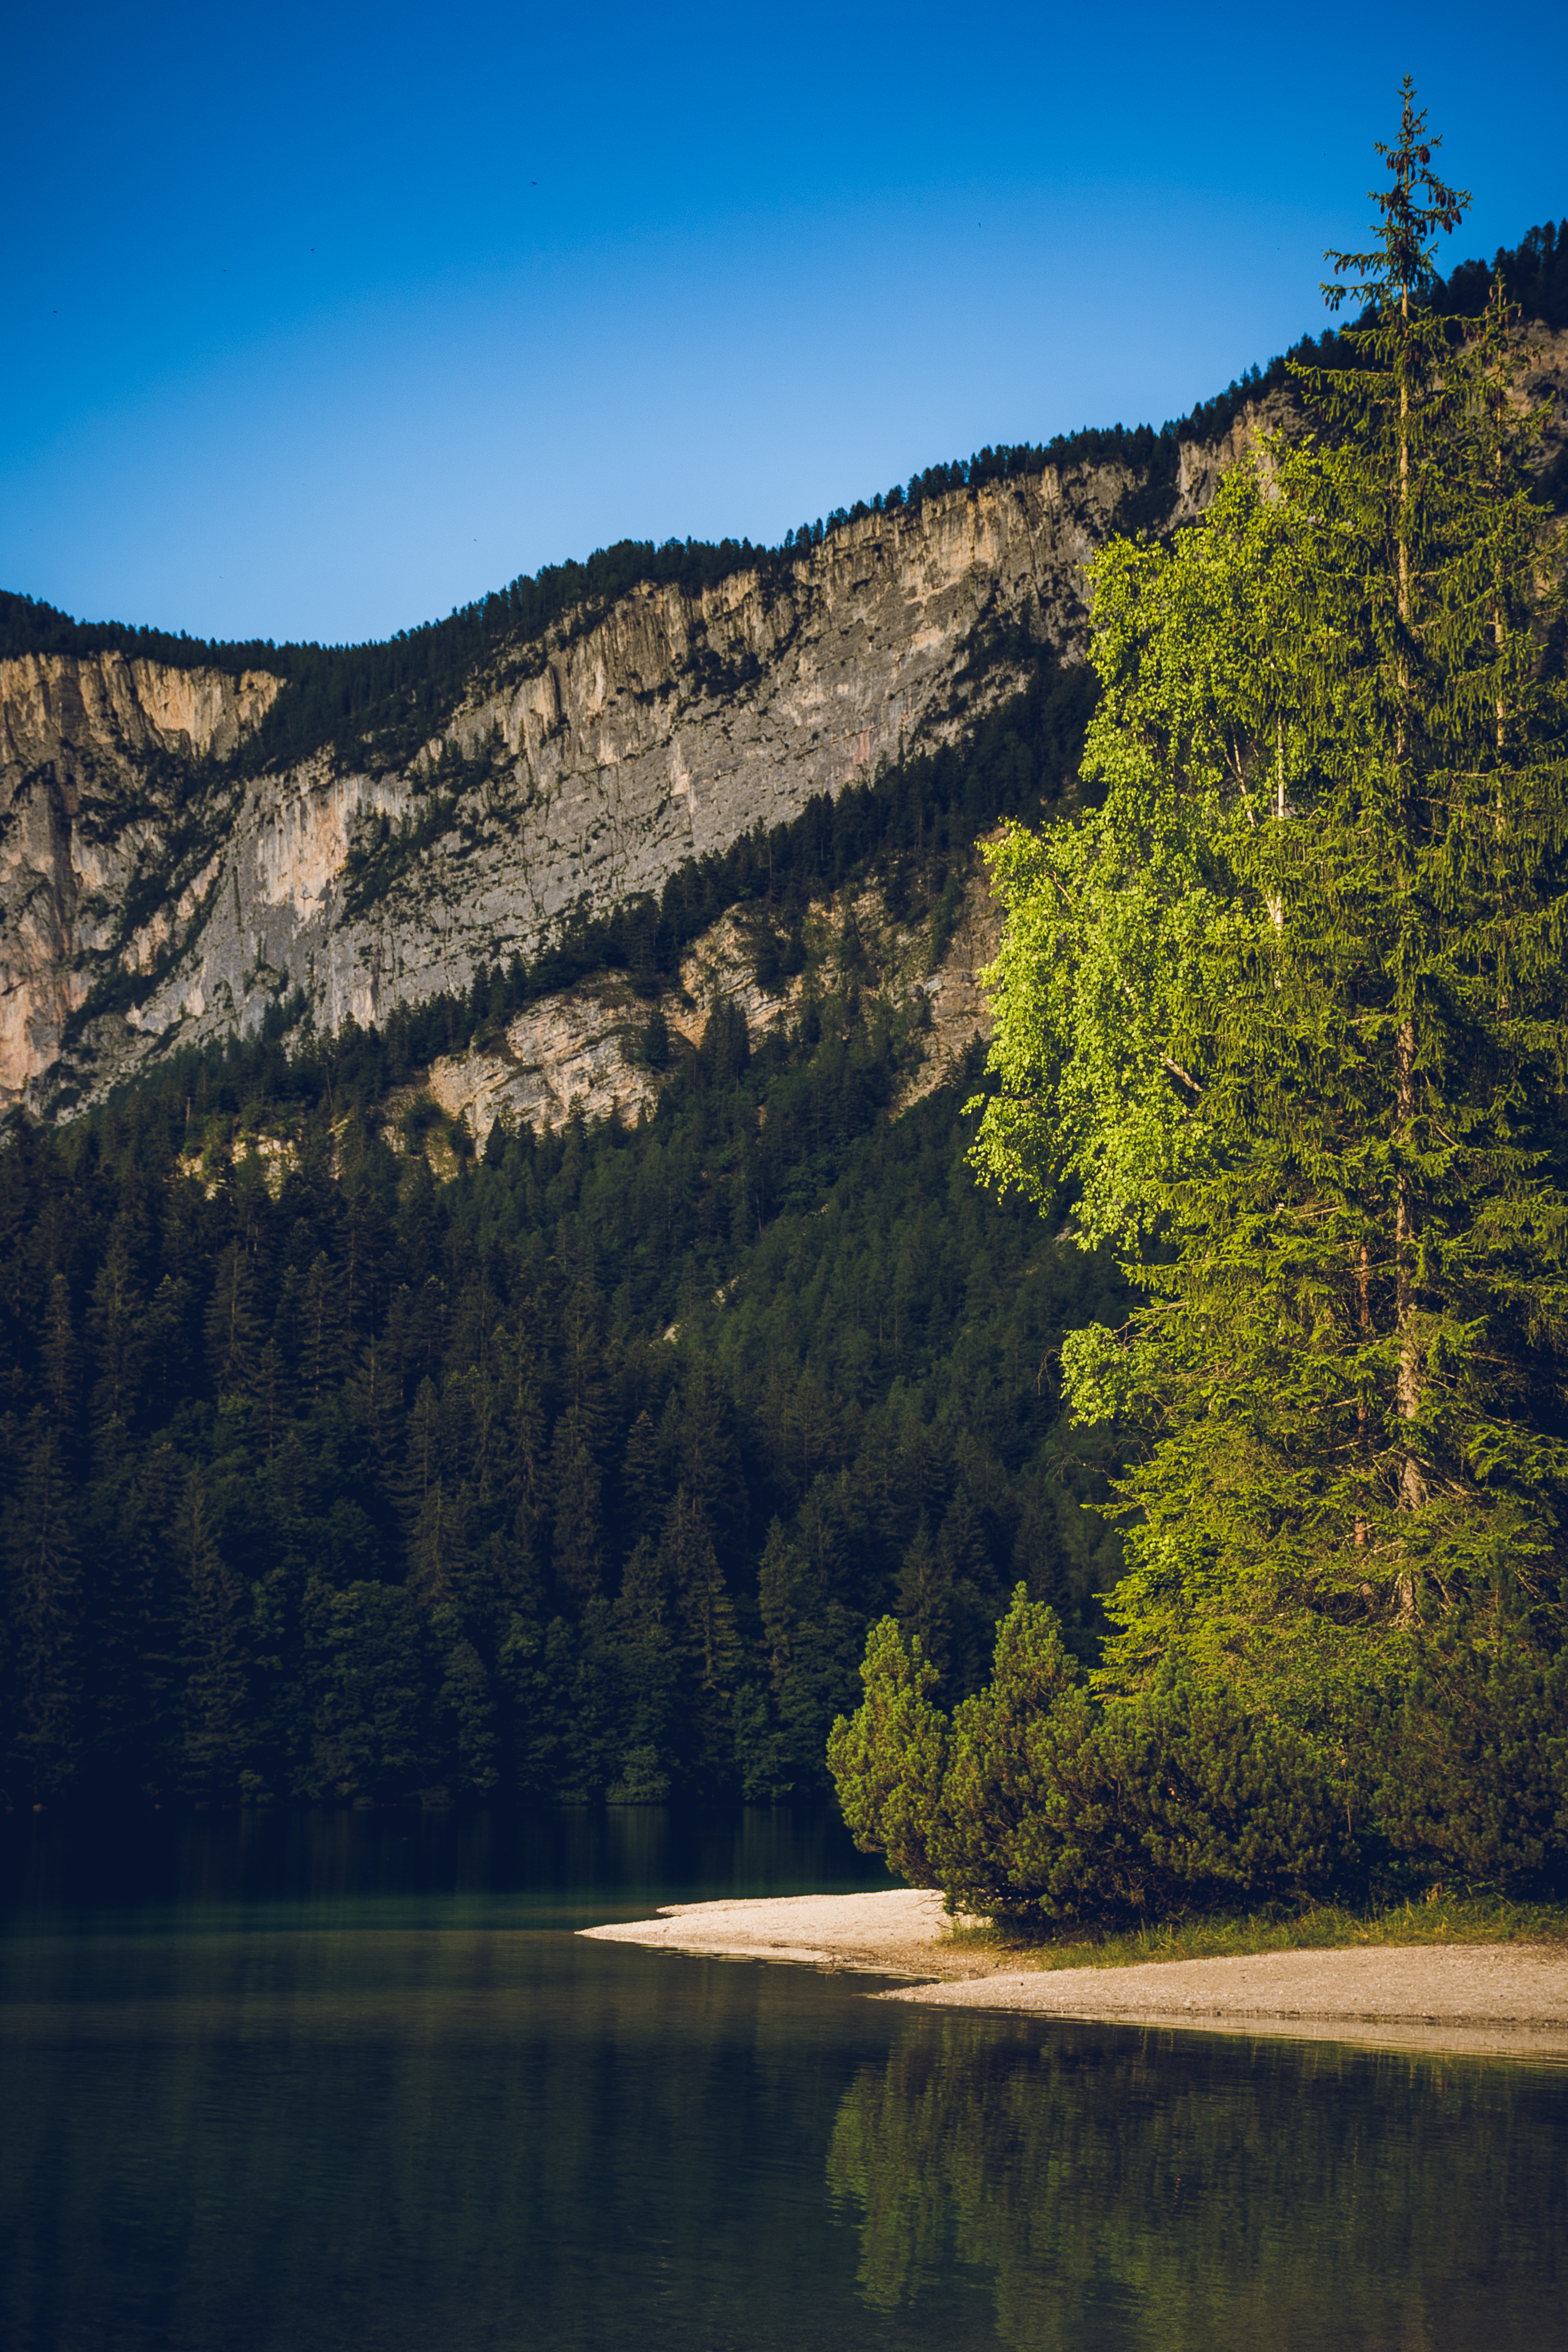
body of water, nature, natural landscape, sky, water, mountain, reflection, wilderness, lake, mountainous landforms, tree, tarn, natural environment, highland, water resources, river, reservoir, biome, national park, forest, loch, hill, landscape, mountain range, lake district, cloud, fell, bank, watercourse, plant, geology, ridge, state park, sunlight, terrain, sound, pine family, alps, larch, pond, tropical and subtropical coniferous forests, conifer, temperate broadleaf and mixed forest, mount scenery, valley, pine